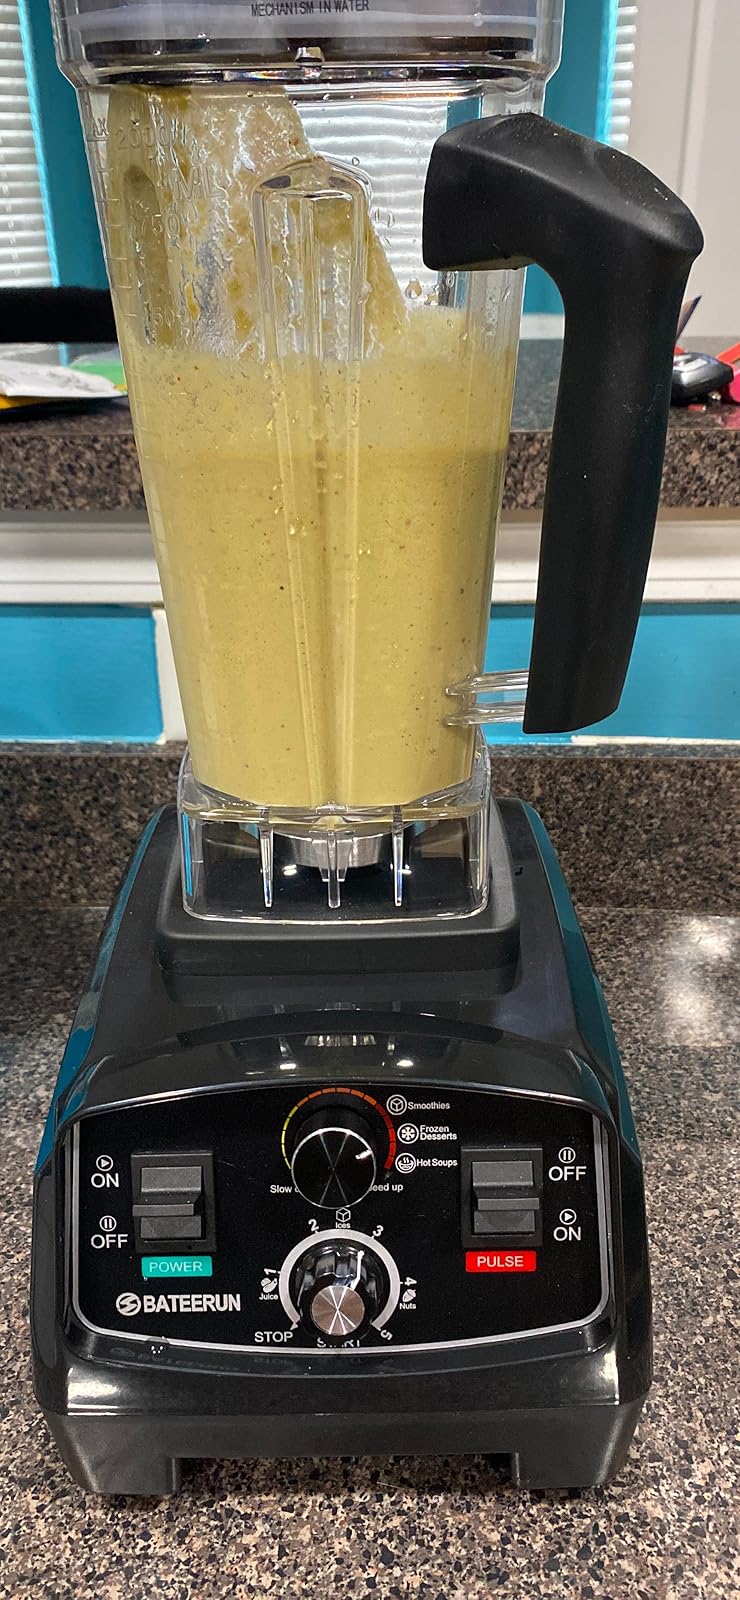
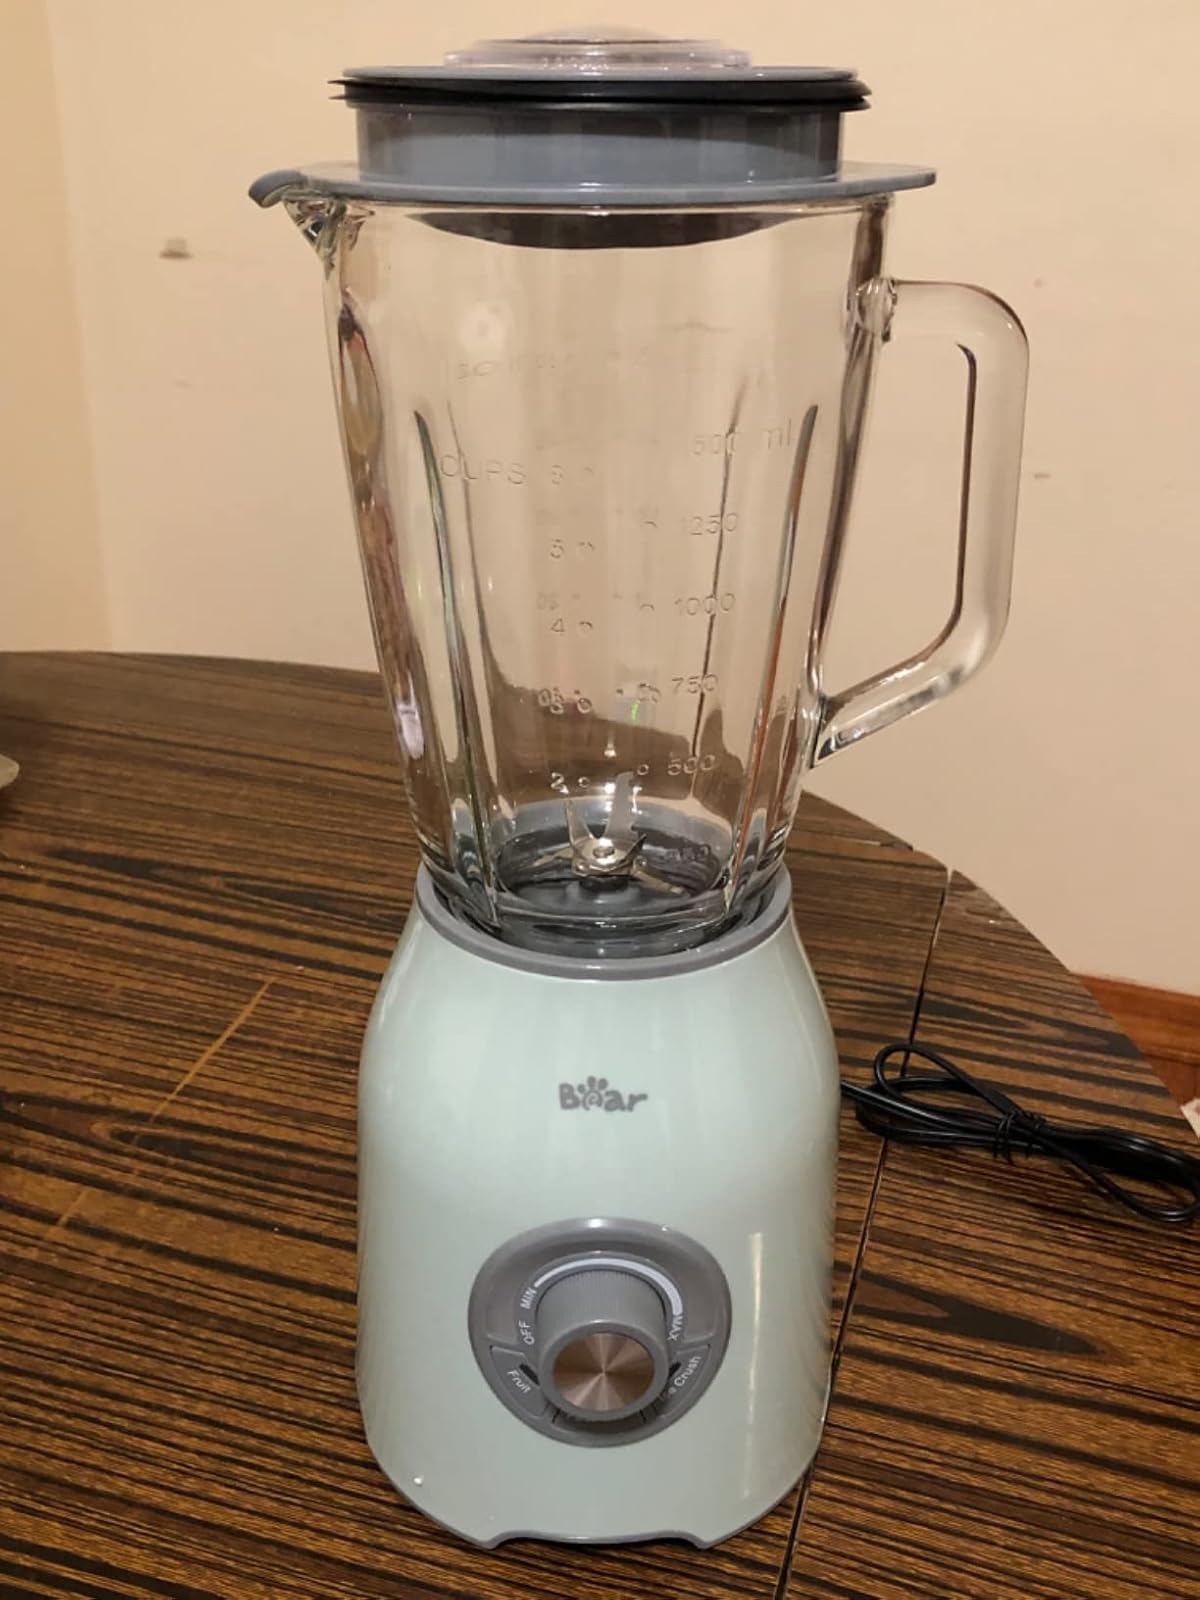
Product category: items_blender
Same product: no